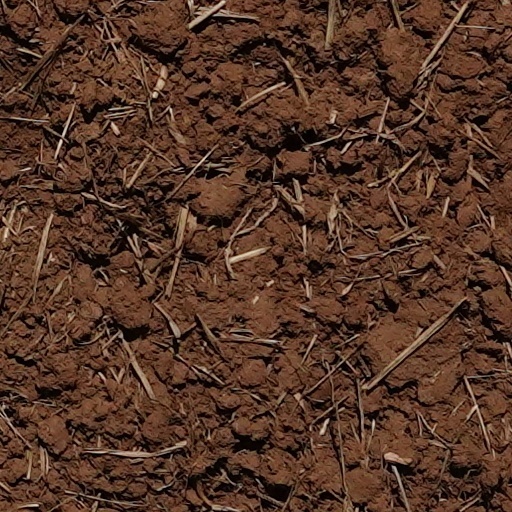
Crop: wheat